220th Siege Battery, Royal Garrison Artillery

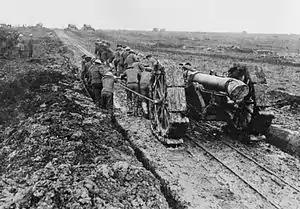
6-inch howitzer being moved through mud on the Western Front.

After six months with Third Army in what had become a quiet sector, the personnel of Right Section of 220th Siege Bty (Left Section remaining to man the guns) were sent north on 31 August to relieve exhausted gunners of Fifth Army which was engaged in the Third Ypres Offensive. The section joined 56th HAG on 2 September and relieved a section of 173rd Siege Bty. The rest of 220th Siege Bty arrived on 14 September. Many of 56th HAG's targets at this time were concrete pillboxes; 220th Siege Bty took on the strongpoint of Gloster Farm. The Ypres offensive was now restarting: 19 September was Y day for the bombardment preceding the Battle of the Menin Road Ridge. The batteries carried out intense bombardments of the registered strongpoints, interspersed with practice attack barrages. The battle was successful, though more so on Second Army's front than Fifth Army's. The Battles of the Menin Road and Polygon Wood (26 September) were successful because of the weight of artillery brought to bear on German positions and then on their counter-attacks. The Battle of Broodseinde on 4 October was tougher. But as the offensive continued the tables were turned: British batteries were clearly observable from the Passchendaele Ridge and were subjected to CB fire, while their own guns sank into the mud and became difficult to aim and fire. The Battle of Poelcappelle (9 October) was a disappointment and the First Battle of Passchendaele on 12 October resulted in very heavy casualties for Fifth Army. 220th Siege Bty provided barrage fire in all these major attacks, and for the fighting in Houthulst Forest on 22 October. 56th HAG fired a large bombardment programme on 26 October for the opening of the Second Battle of Passchendaele, but the group's firing tailed off thereafter until a last attempt was made on Passchendaele on 10 November. After the ruins of the village had been captured, 56th HAG's batteries fired many rounds in its defence.